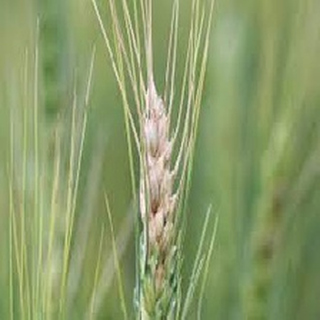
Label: wheat_fusarium_head_blight